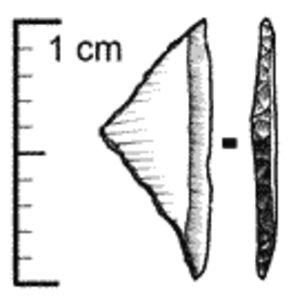
Le Castelnovien est un faciès culturel de la Préhistoire. Il caractérise la fin du Mésolithique de la majeure partie du nord-ouest du Bassin méditerranéen. Il a été défini par le préhistorien Max Escalon de Fonton d'après le matériel issu de ses fouilles dans l'abri sous roche de la Font-des-Pigeons, à Châteauneuf-les-Martigues, dans les Bouches-du-Rhône.
Un microlithe est un petit outil préhistorique de pierre taillée. Le terme signifie littéralement « petite pierre ». Il désigne des éléments d'armature, le plus souvent de formes géométriques, de longueur généralement inférieure à 40 mm et d'épaisseur inférieure à 4 mm. Ces très petits outils, produits à partir de lames ou de lamelles de silex, caractérisent l'outillage des derniers chasseurs-cueilleurs.